Rock Cartwright

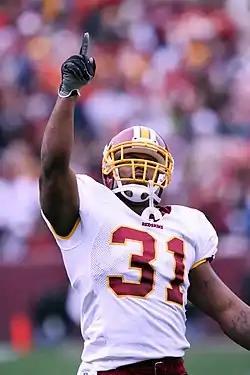
Cartwright during his tenure with the Redskins

Roderick Rashaun Cartwright (born December 3, 1979) is an American former professional football player who was a running back in the National Football League (NFL). He played college football for the Kansas State Wildcats and was selected by the Washington Redskins in the seventh round of the 2002 NFL draft. Cartwright was also a member of the Oakland Raiders and San Francisco 49ers. He was named offensive quality control coach of the Cleveland Browns in 2016.